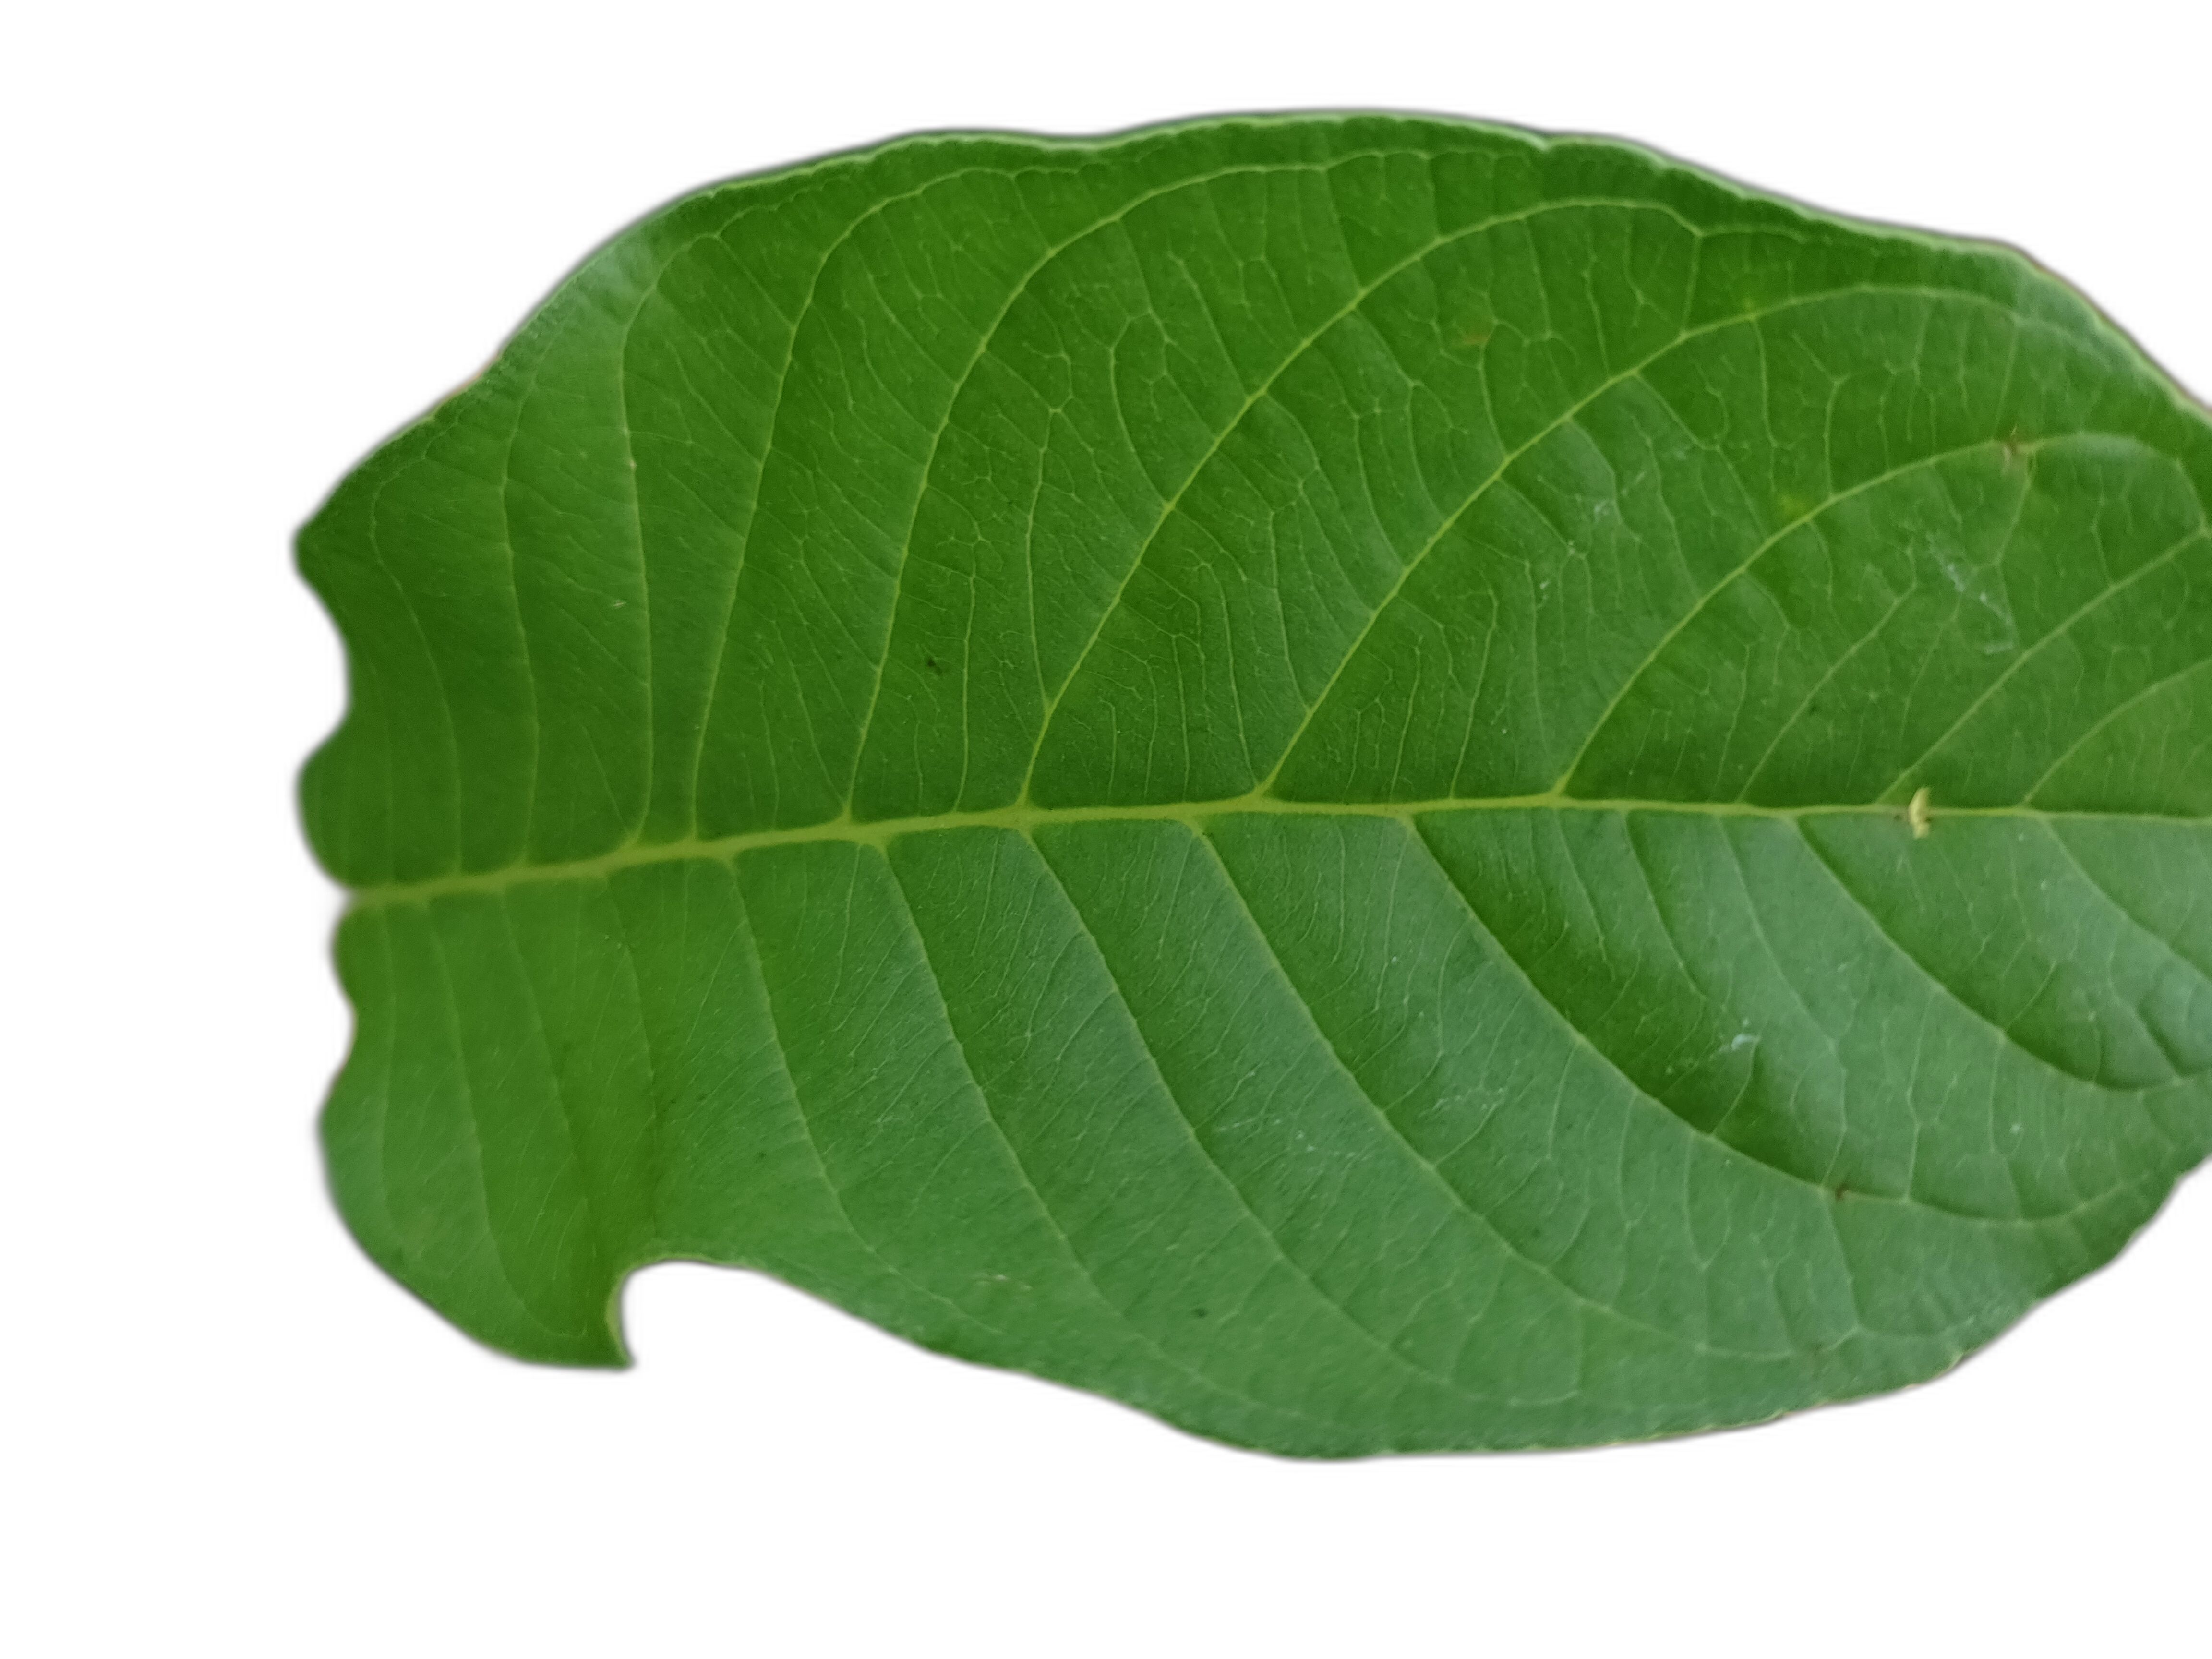
Plant part: leaf
Disease: Healthy